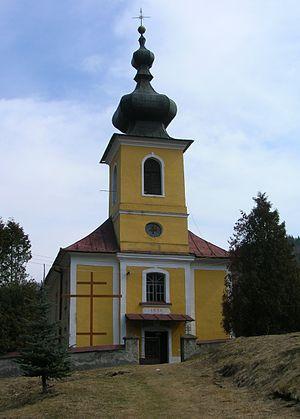
Sulín est un village de Slovaquie situé dans la région de Prešov.